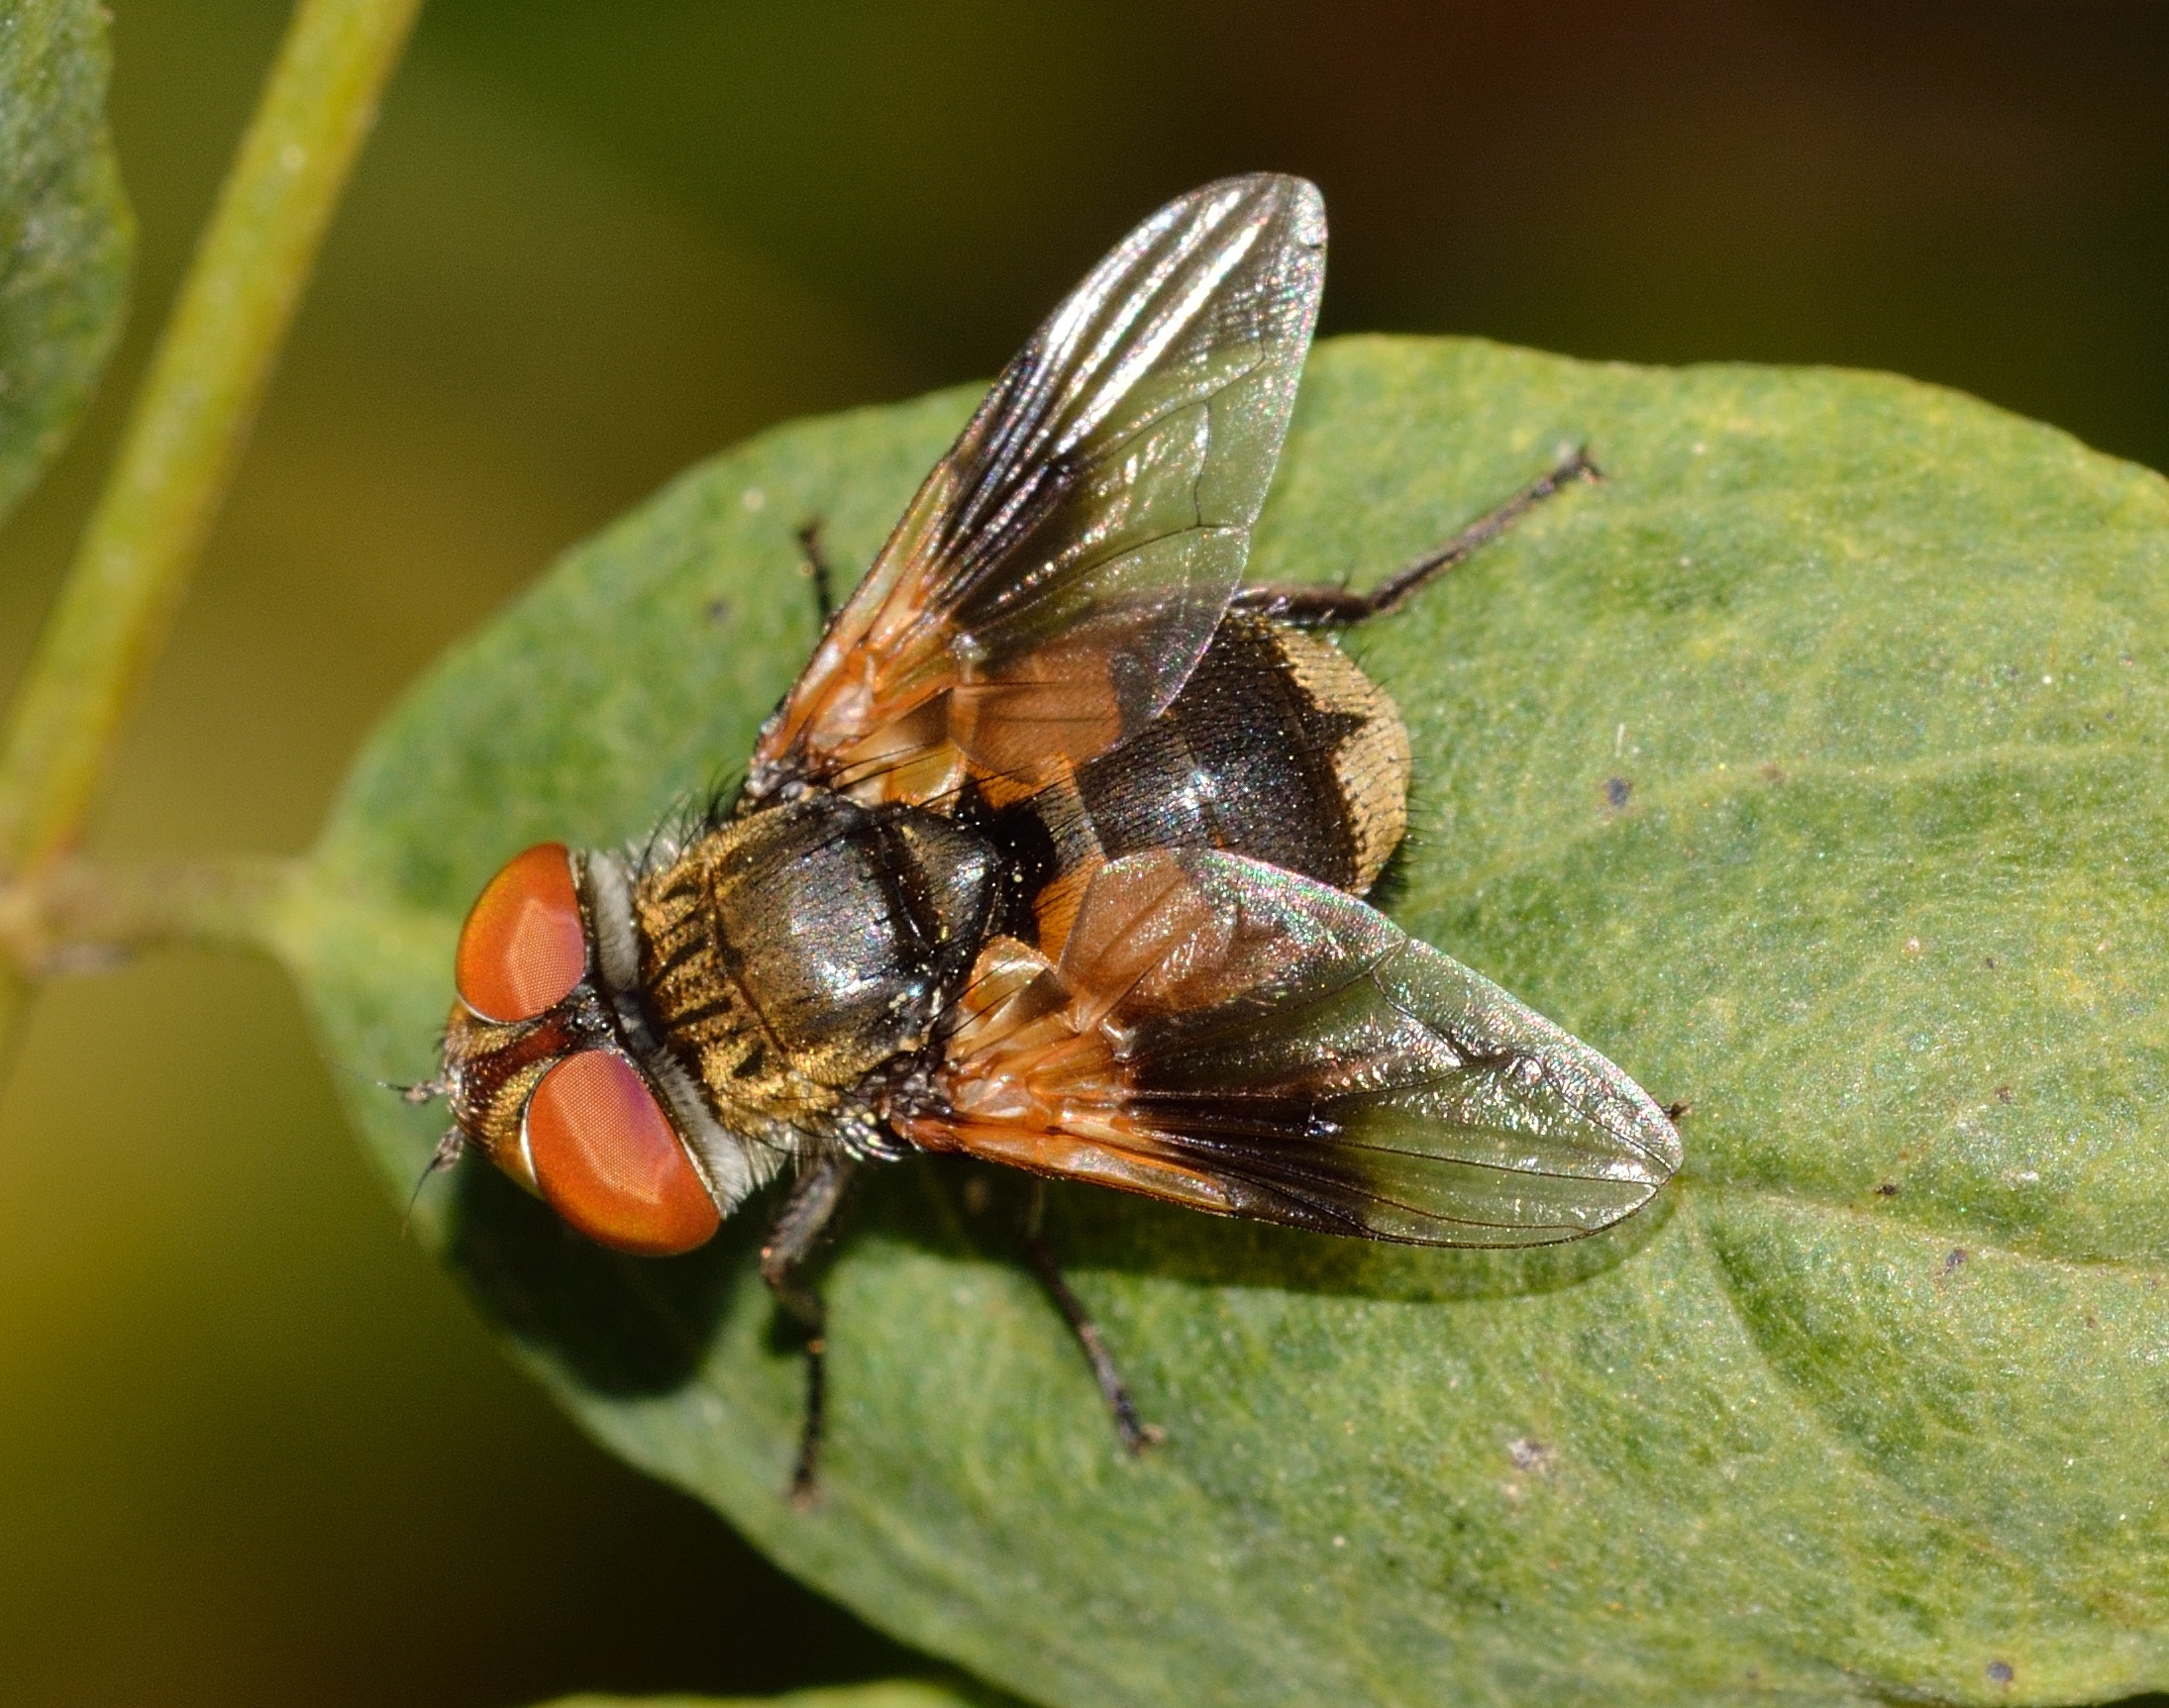
nature, photography, flower, fly, wildlife, insect, flight, fauna, invertebrate, close up, insects, moscow, pest, nectar, macro photography, brine fly, true bugs